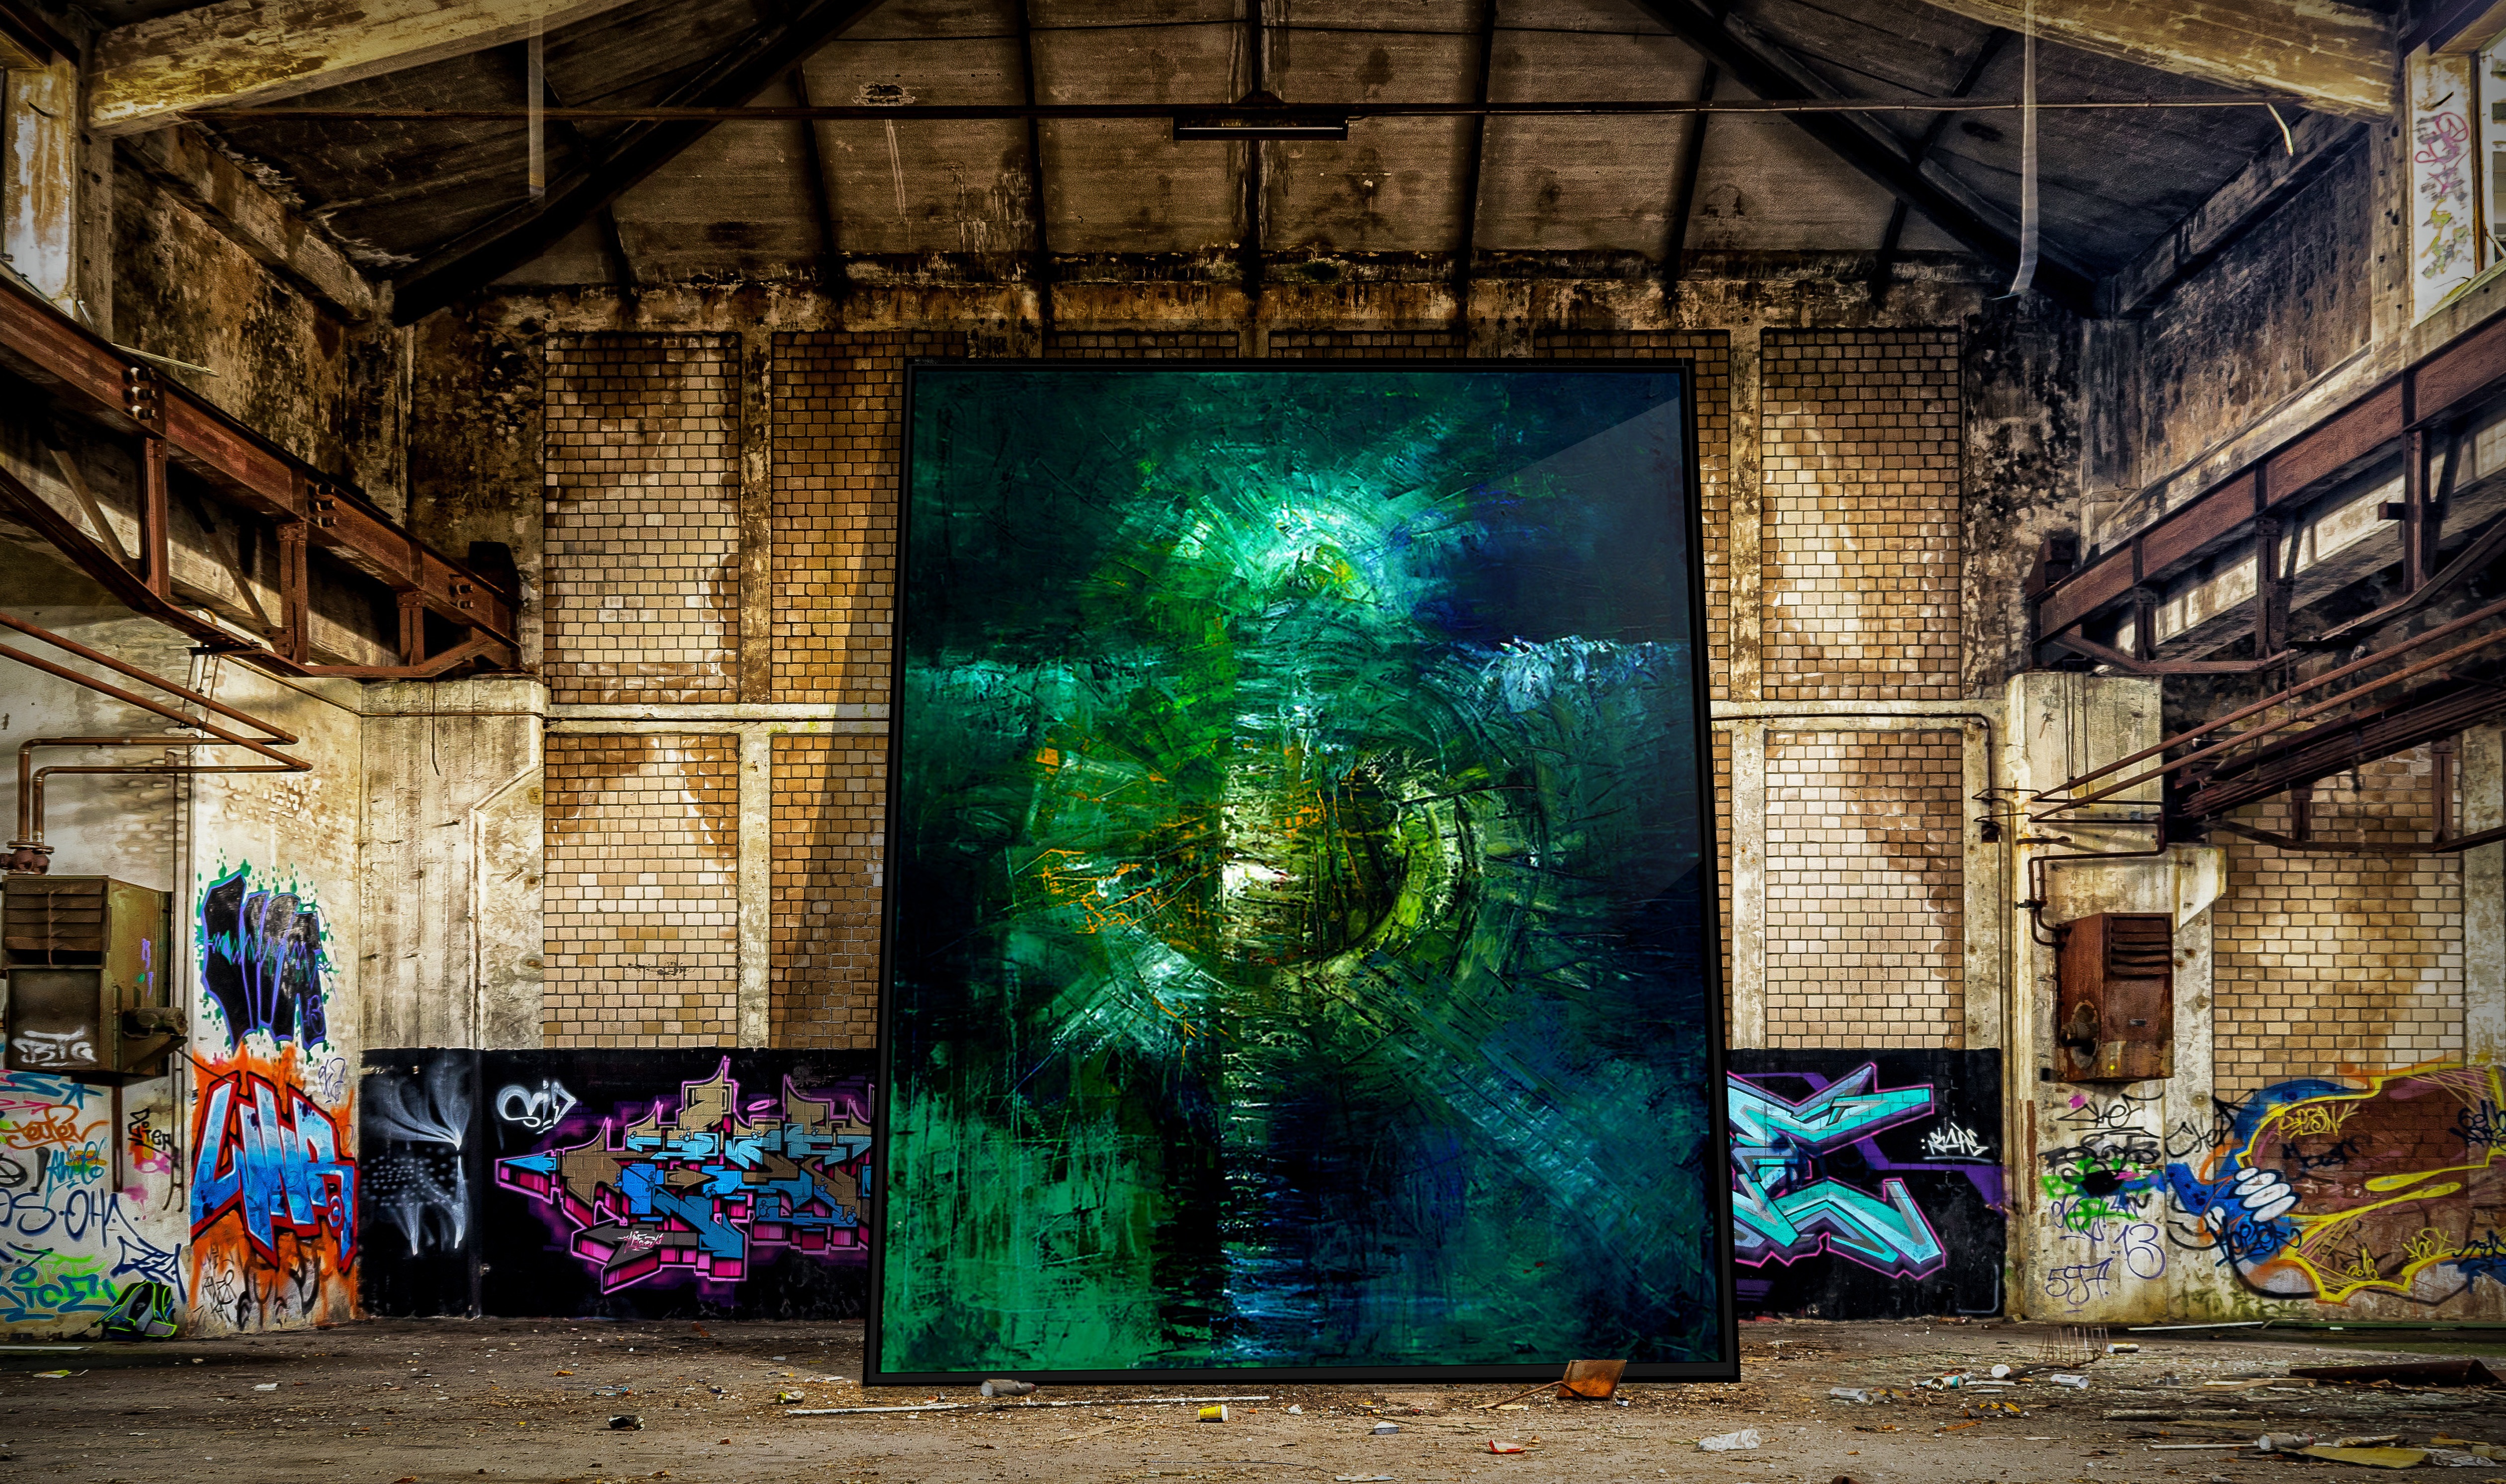
street, color, industry, ruin, graffiti, painting, art, assembly, mural, gallery, graphic, exhibition, presentation, creation, prototype, genesis, lost places, break up, factory building, lost place, urban area